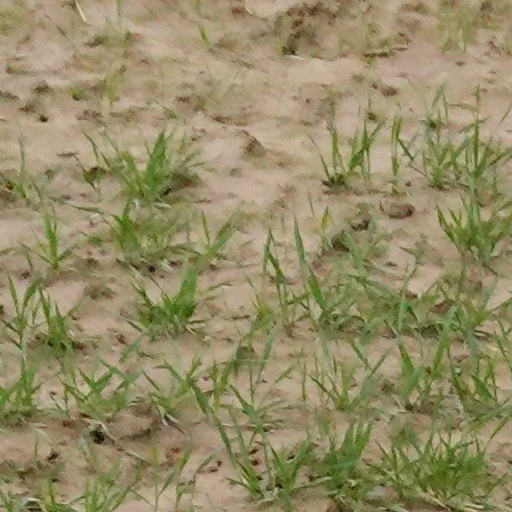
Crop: wheat